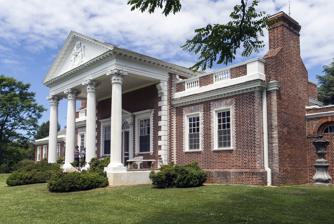
Building: Whitehall (Annapolis, Maryland)
Country: United States of America
Year built: 1787
Historic house in Maryland, United States Not to be confused with White's Hall . United States historic place Whitehall U.S. National Register of Historic Places U.S. National Historic Landmark South entry facade  of Whitehall Show map of Maryland Show map of the United States Location Anne Arundel County, Maryland Coordinates 39°0′15″N 76°25′37″W / 39.00417°N 76.42694°W / 39.00417; -76.42694 Built 1787 Architect John Rawlings; Joseph Horatio Anderson Architectural style Georgian NRHP reference No. 66000387 Significant dates Added to NRHP October 15, 1966 Designated NHL October 9, 1960 Whitehall is a colonial home that was built beginning in 1764 near Annapolis in Anne Arundel County in the Province of Maryland by Horatio Sharpe , then the provincial governor of the British colony of Maryland . The house is located about 7.5 miles (12.1 km) to the east of Annapolis on a peninsula between Whitehall Creek and Meredith Creek, opposite Sharpe's Point on a branch of Chesapeake Bay . The site, originally comprised about 1,000 acres (400 ha). The house is a five-part Georgian mansion of great length, only one room deep in the main section. It features elaborate original interior woodwork, attributed to William Buckland , and is one of only two pre-Revolutionary houses in the Thirteen Colonies to have a temple portico.  It was designated a National Historic Landmark in 1960. History In 1763, Governor Sharpe purchased 814 acres of Homewood's Lott. The following year, he bid for the Whitehall tract, the money going directly to the vestry of St. Margaret's Church . Sharpe commissioned the design and construction of a pavilion, gardens, parks, and entrance court of this 1,000-acre (400 ha) estate and a house for his intended bride, Mary Ogle. Unfortunately for Sharpe, the daughter of Samuel Ogle shattered his plans and married his secretary and close friend, John Ridout. The central portion of the house is believed to have been completed in 1765 as a pavilion for entertaining guests brought by boat from Annapolis. Work continued to add wings on either side until 1769, when it became Sharpe's residence following his unexpected relief as governor after 16 years by Robert Eden, a relative of Lord Baltimore . According to a 1912 biography by Matilda Ridout Edgar, Sharpe "spent as much of his time as was possible at Whitehall, amusing himself with his favourite pursuit of farming... His Garden was his passion, and seeds and scions of trees and rare shrubs and flowers to beautify it were sent for from Holland and England and France." Although Whitehall is not considered a plantation as it did not specialize in commercial sale of cash crops , It is noted that most of the labor on the farm and gardens was provided by "his large retinue of negro slaves and indentured white servants." Sharpe left Maryland for England in 1773 on family business and did not return before his death in London in 1790. Whitehall, Annapolis, Maryland, USA. North side of the house looking southeast. The American Revolution prevented Sharpe's return and so he instructed his friend and former secretary John Ridout to sell Whitehall. Benjamin Ogle purchased the house from Ridout and two days later resold the house to Ridout for the same sum.  Whitehall remained in the Ridout family for 116 years. In 1895, Caroline Sherman Story, the widow of Maj. Gen. John Patten Story, acquired Whitehall.  Upon her death in 1923, the house passed to her son, John P. Story, Jr. He sold Whitehall to St. John's College of Annapolis . From St. John's, ownership of the house passed to the Henderson family and then to the Scarlett family. The home is still privately owned. Whitehall was restored by Charles Scarlett, Jr. in the early 20th century down to its 1787 appearance and has remained preserved in that manner to this day. While the home was built originally by provincial Governor Sharpe as a retreat and entertainment pavilion; it was later enlarged and became his residence from his retirement in 1769 until his return to England in 1773. House Whitehall is an unusually long one-story five-part Flemish bond brick building, about 200 feet (61 m) in length, with a two-story elevation on the north side. It was designed by Joseph Horatio Anderson , who designed the third (and present) Maryland State House . The "full temple portico" on the central portion of the house, with its Corinthian columns , is one of two in the American colonies built prior to the American Revolutionary War (the other being the Jumel Mansion built by Roger Morris in New York City ). From the north, the house has a seven-part elevation, with arcaded extensions comprising to the west a privy, and to the east a kitchen and well, both mostly underground, which were added in the 1950s restoration. The main house comprises a main pavilion of three rooms, flanked by narrow relatively long hyphens that connect to the east and west end pavilions, giving a five-part elevation facing south. On the north side the ground falls away, revealing a full basement story beneath the main house, with additional extensions running beyond the end pavilions. The central house features a square main hall with a coved ceiling rising to 20 feet (6.1 m), flanked by drawing rooms on either side. The south portico faces the Severn River , while a small balcony on the north side of the main hall leads to a pair of stairs to grade level. The hyphens feature lunette windows lighting the narrow gallery to the end pavilions on the south side.  Round stucco blind openings decorate the north sides of the hyphens, with an arcade on the lower level open to the north. The end pavilions are two rooms deep. The pavilions were augmented during restoration by the kitchen and privy extensions, both mostly underground. These were designed to Anderson's original plans; no trace of their existence prior to the restoration was discovered. If extensions had been built the privy would have included one of the first water closets in the United States. A second floor was added by John Ridout in 1793, with bedrooms directly above the drawing rooms in the main pavilion, with a gabled roof whose ridge coincided with the portico roof. The second story was removed during the comprehensive restoration that began in the 1950s under Charles Scarlett, Jr. The site immediately to the north of the house is surrounded by earth mounds in the form of a bastioned breastwork. These features were added during the 1950s restoration, stated to have been built in accordance with original plans by Anderson and Sharpe, and are not of historical origin. National Historic Landmark South elevation of Whitehall Whitehall was designated a National Historic Landmark in 1960. It was listed on the National Register of Historic Places in 1966. Whitehall has been nominated as one of the components of the proposed Chesapeake National Recreation Area in legislation introduced in Congress in 2022. See also Tulip Hill Palace of Whitehall White's Hall References